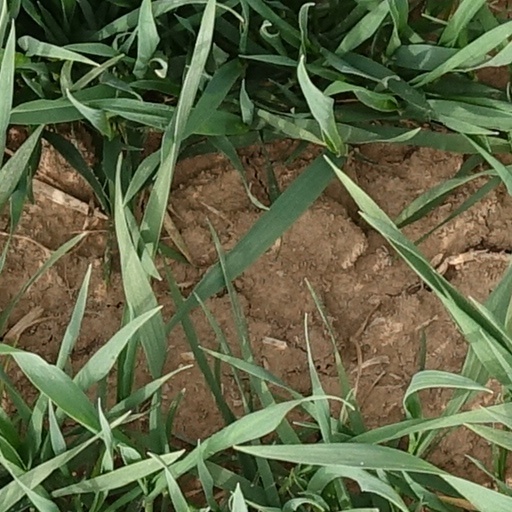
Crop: wheat